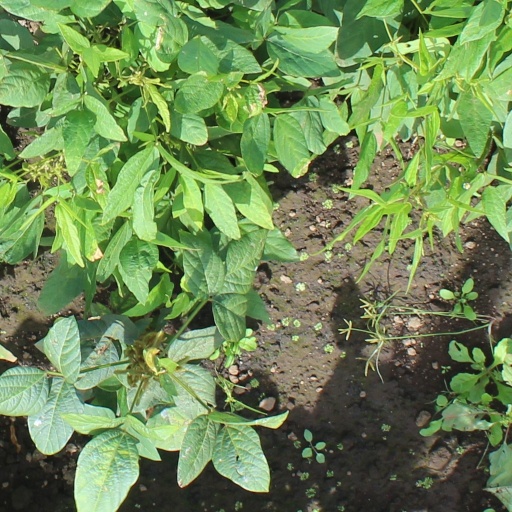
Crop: soybean